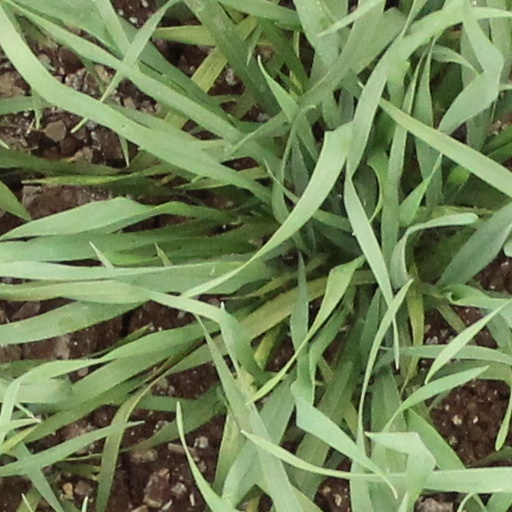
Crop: wheat